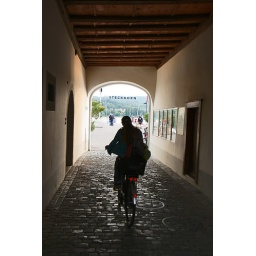
Easy bike lane in the nature, nice towns and many cows